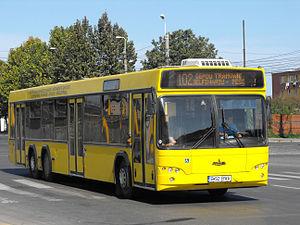
L'usine automobile de Minsk est une société administrée par l'état biélorusse, constructeur automobile de camions et d'autobus biélorusse, l'un des plus importants en Europe de l'Est. Elle ne fabrique plus d'automobiles : toute sa production se concentre sur les camions, les bus, les autocars, les minibus et les véhicules militaires.